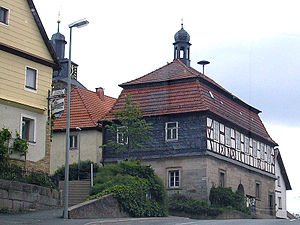
Burgkunstadt / Geografi / Inddeling
Tidligere skole- og bryghus i landsbyen Mainroth
Burgkunstadter en by ved Obermain i Landkreis Lichtenfels regierungsbezirk Oberfranken i den tyske delstat Bayern.